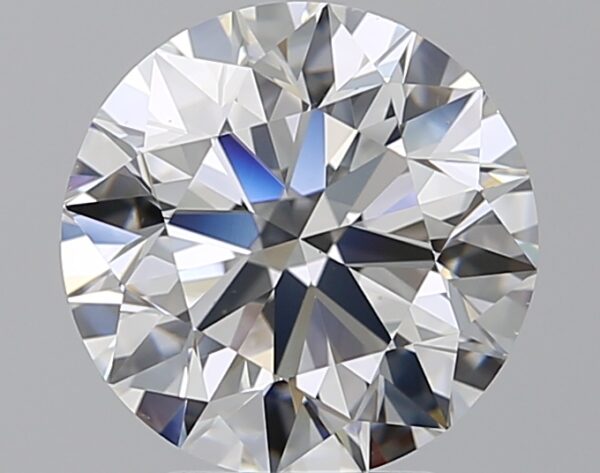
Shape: round
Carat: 3.4
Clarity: VS1
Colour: E
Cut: EX
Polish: EX
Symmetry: EX
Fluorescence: N
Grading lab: GIA
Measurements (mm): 9.5 x 9.56 x 5.97